Jakob Ahlmann

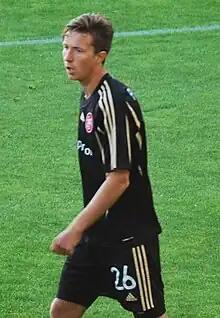
Ahlmann against Viborg in 2011

At the beginning of the 2011–12 season, Ahlmann was again included in the first team, where Patrick Kristensen had played in the same position. Lucho had also been brought to the club in the summer transfer window, who could also play left back. Ahlmann made 17 appearances that season, of which 14 matches were full games. At the end of the 2011–12 season, Jakob and his brother Viktor Ahlmann both signed contract extension with AaB. Jakob Ahlmann signed a four-year extension until 30 June 2016. The following season, Ahlmann made 29 appearances for AaB.